Nut (string instrument)

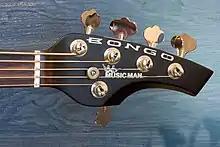
Compensated nut on a Music Man Bongo 5 bass guitar

Some fretted instruments have a compensated nut. This type of nut provides better average theoretical intonation across the instrument, although this improved accuracy may be below the threshold of human ability to hear it and may also be below the threshold of uncontrollable note-to-note intonation variability. The principle given that strings are different thicknesses and have different tensions, the temperament of each fret is not 100% accurate for an equal temperament instrument. This is especially evident on the first few frets of an electric guitar. Many guitar players notice how 'open position' chords (Such as E, A, C, D and G) never sound in tune with each other. A compensated nut aims to correct this, by staggering the starting position of each string according to thickness. While not a complete solution such as a true temperament fretboard, there is a noticeable difference in tuning within chords. Many guitar companies, such as Music Man, and ESP include compensated nuts as standard on most of their instruments, and companies such as Earvana provide retrofittable types.